Von Luschan's chromatic scale

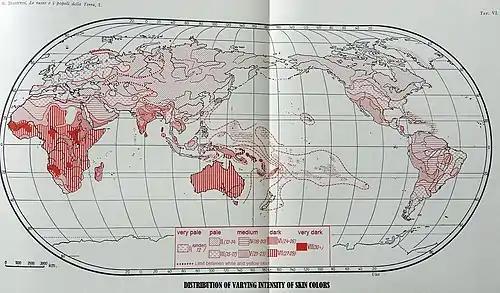
Map of human skin color distribution for native populations, by R. Biasutti in the von Luschan's chromatic scale for classifying skin color. It was reported that for areas with no data Biasutti simply filled in the map by extrapolation from findings obtained in other areas.

Von Luschan's chromatic scale (VLS) is a method of classifying skin color. It is also called the von Luschan scale or von Luschan's scale. It is named after its inventor, Felix von Luschan. The equipment consisted of 36 opaque glass tiles which were compared to the subject's skin, ideally in a place which would not be exposed to the sun (such as under the arm). The von Luschan scale was used to establish racial classifications of populations according to skin color; in this respect it is in contrast to the Fitzpatrick scale intended for the classification of the skin type of individuals introduced in 1975 by Harvard dermatologist Thomas B. Fitzpatrick to describe sun tanning behavior.